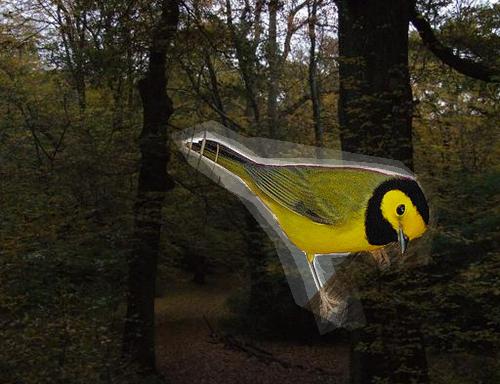
Bird species: Hooded_Warbler
Bird type: landbird
Background: land